Geograph Britain and Ireland

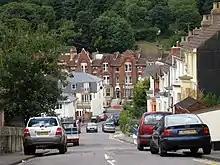
The 2,000,000th "submitted" image: Malvern Rise near Dover

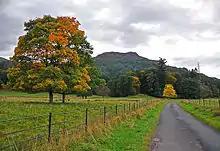
1,000,000th image shows a minor road near Aberuchill

As of February 2024, the project had over 7.5 million photographs from over 13,800 contributors, covering over 98% of Great Britain and over 47% of Ireland. There were an average of 27 images per grid square.